Charles II of England

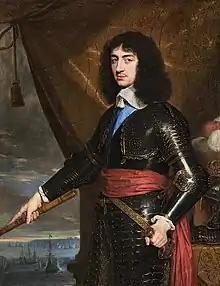
Charles in exile, painted by Philippe de Champaigne,

Charles's alliance with the Scots led to the Anglo-Scottish War of 1650 to 1652. On 3 September 1650, the Covenanters were defeated at Dunbar by a much smaller force commanded by Oliver Cromwell. The Scots were divided between moderate Engagers and the more radical Kirk Party, who even fought each other. Disillusioned by these divisions, Charles rode north to join an Engager force in October, an event which became known as "the Start", but within two days members of the Kirk Party had recovered him. Nevertheless, the Scots remained Charles's best hope of restoration, and he was crowned King of Scotland at Scone Abbey on 1 January 1651. With Cromwell's forces threatening Charles's position in Scotland, it was decided to mount an attack on England, but many of their most experienced soldiers had been excluded on religious grounds by the Kirk Party, whose leaders also refused to participate, among them Lord Argyll. Opposition to what was primarily a Scottish army meant few English Royalists joined as it moved south, and the invasion ended in defeat at the Battle of Worcester on 3 September 1651. Charles managed to escape and landed in Normandy six weeks later on 16 October, even though there was a reward of £1,000 on his head, anyone caught helping him was at risk of being put to death, and he was difficult to disguise, being over , which was unusually tall for the time.